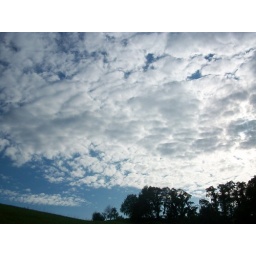
I was deep in the feilds and photographed the pretty white clouds